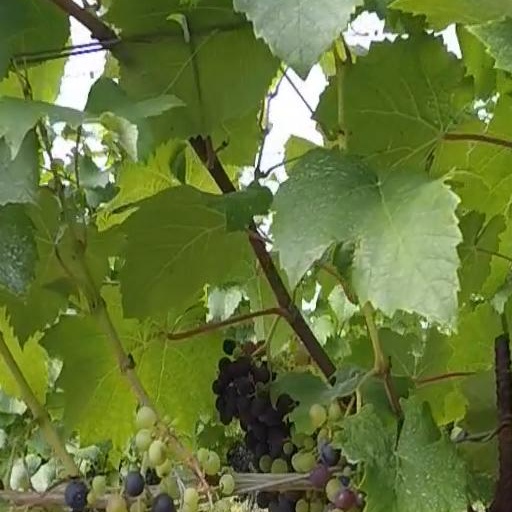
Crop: grape